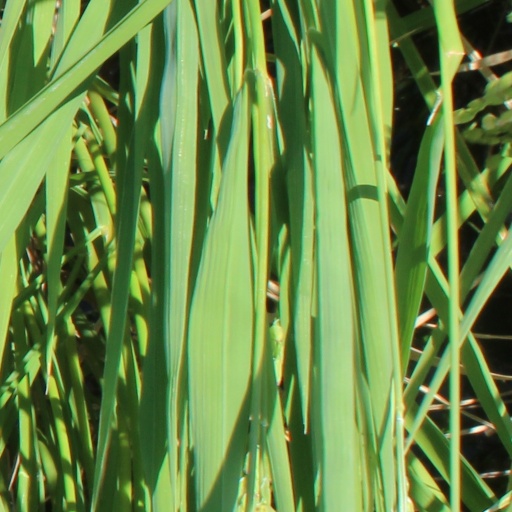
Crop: rice